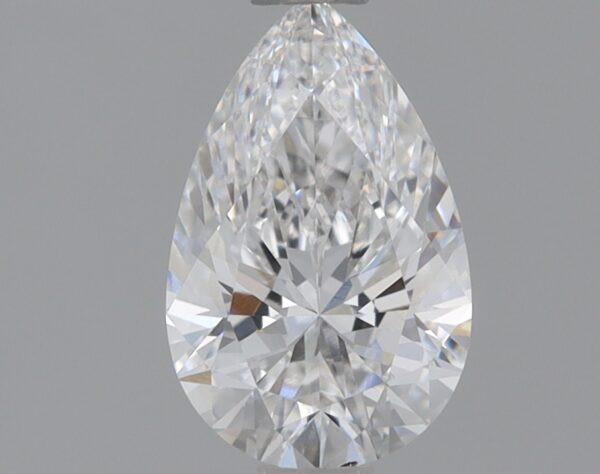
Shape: pear
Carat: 0.71
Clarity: VS1
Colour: E
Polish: EX
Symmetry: EX
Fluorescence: NONE
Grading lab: IGI
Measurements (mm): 7.83 x 5.01 x 3.13